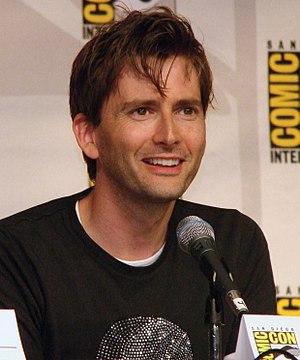
Zebediah Killgrave, alias l’Homme-pourpre est un super-vilain évoluant dans l'univers Marvel de la maison d'édition Marvel Comics. Créé par le scénariste Stan Lee et le dessinateur Joe Orlando, le personnage de fiction apparait pour la première fois dans le comic book Daredevil #4 en octobre 1964.
Le Dixième Docteur est la dixième incarnation du Docteur, personnage principal de la série télévisée britannique de science-fiction Doctor Who, produite par la BBC. Il est interprété par David Tennant, qui a tenu ce rôle de 2005 à 2010. Il est le deuxième écossais à jouer ce rôle, le premier étant Sylvester McCoy, qui a joué le septième Docteur entre 1987 et 1989 puis en 1996.
Le Jour du Docteur est l'épisode célébrant le cinquantième anniversaire de la série télévisée britannique Doctor Who. Il a été écrit par Steven Moffat, qui remplit également les fonctions de producteur exécutif avec Faith Penhale. Il a été décrit par le producteur de la série Marcus Wilson comme une « lettre d'amour aux fans » et par le Contrôleur de BBC One Danny Cohen comme un « téléfilm évènement » et il est d'une durée de 75 minutes.